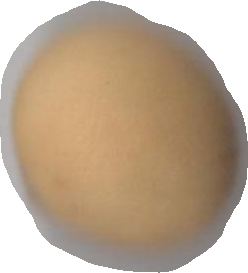
Variety: Dega